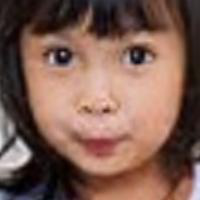
Age group: age 01-10